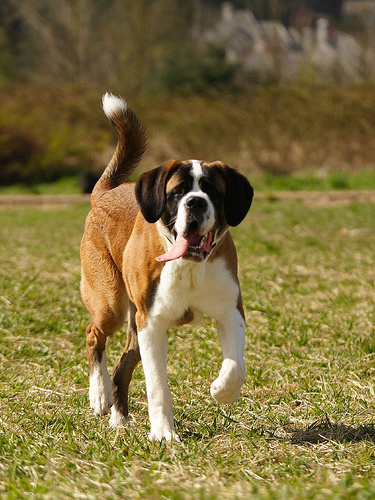
Breed: saint bernard